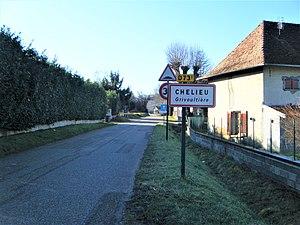
Panneau d'entrée de Chelieu
Chélieu est une commune française située dans le département de l'Isère, en région Auvergne-Rhône-Alpes.